Modern Jewish historiography

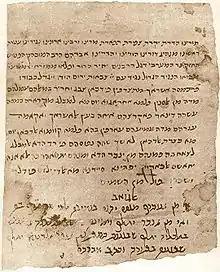

Talmudic authorities discouraged the writing of history in the medieval and early modern era; the extent to which this was effective in discouraging actual historical production is unclear. Moritz Steinschneider and Arnaldo Momigliano had observed that Jewish historiography appears to slow down at the end of the Second Temple period, and even Maimonides (1138–1204) considered history a waste of time. Isaac Abarbanel, while he practiced and defended traditional biblical historiography, criticized contemporary historiographers for bias and unreliability, mixing truth with falsehood due to their preferences, and emphasized the importance of eyewitness accounts.